Erosion and tectonics

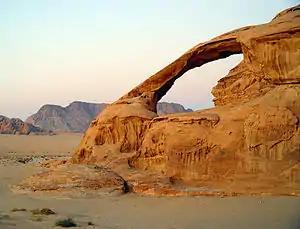
A natural arch produced by erosion of differentially weathered rock in Jebel Kharaz (Jordan)

The term erosion refers to the group of natural processes, including weathering, dissolution, abrasion, corrosion, and transportation, by which material is worn away from Earth's surface to be transported and deposited in other locations.